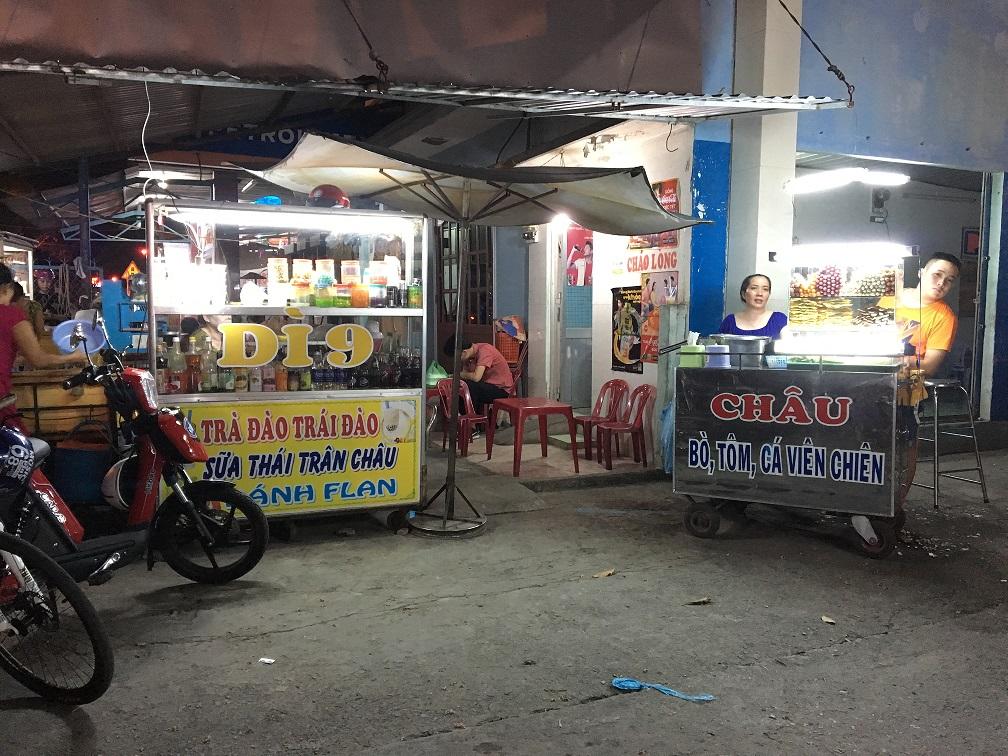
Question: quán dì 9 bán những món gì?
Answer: quán dì 9 bán trà đào, sữa thái trân châu và bánh flan